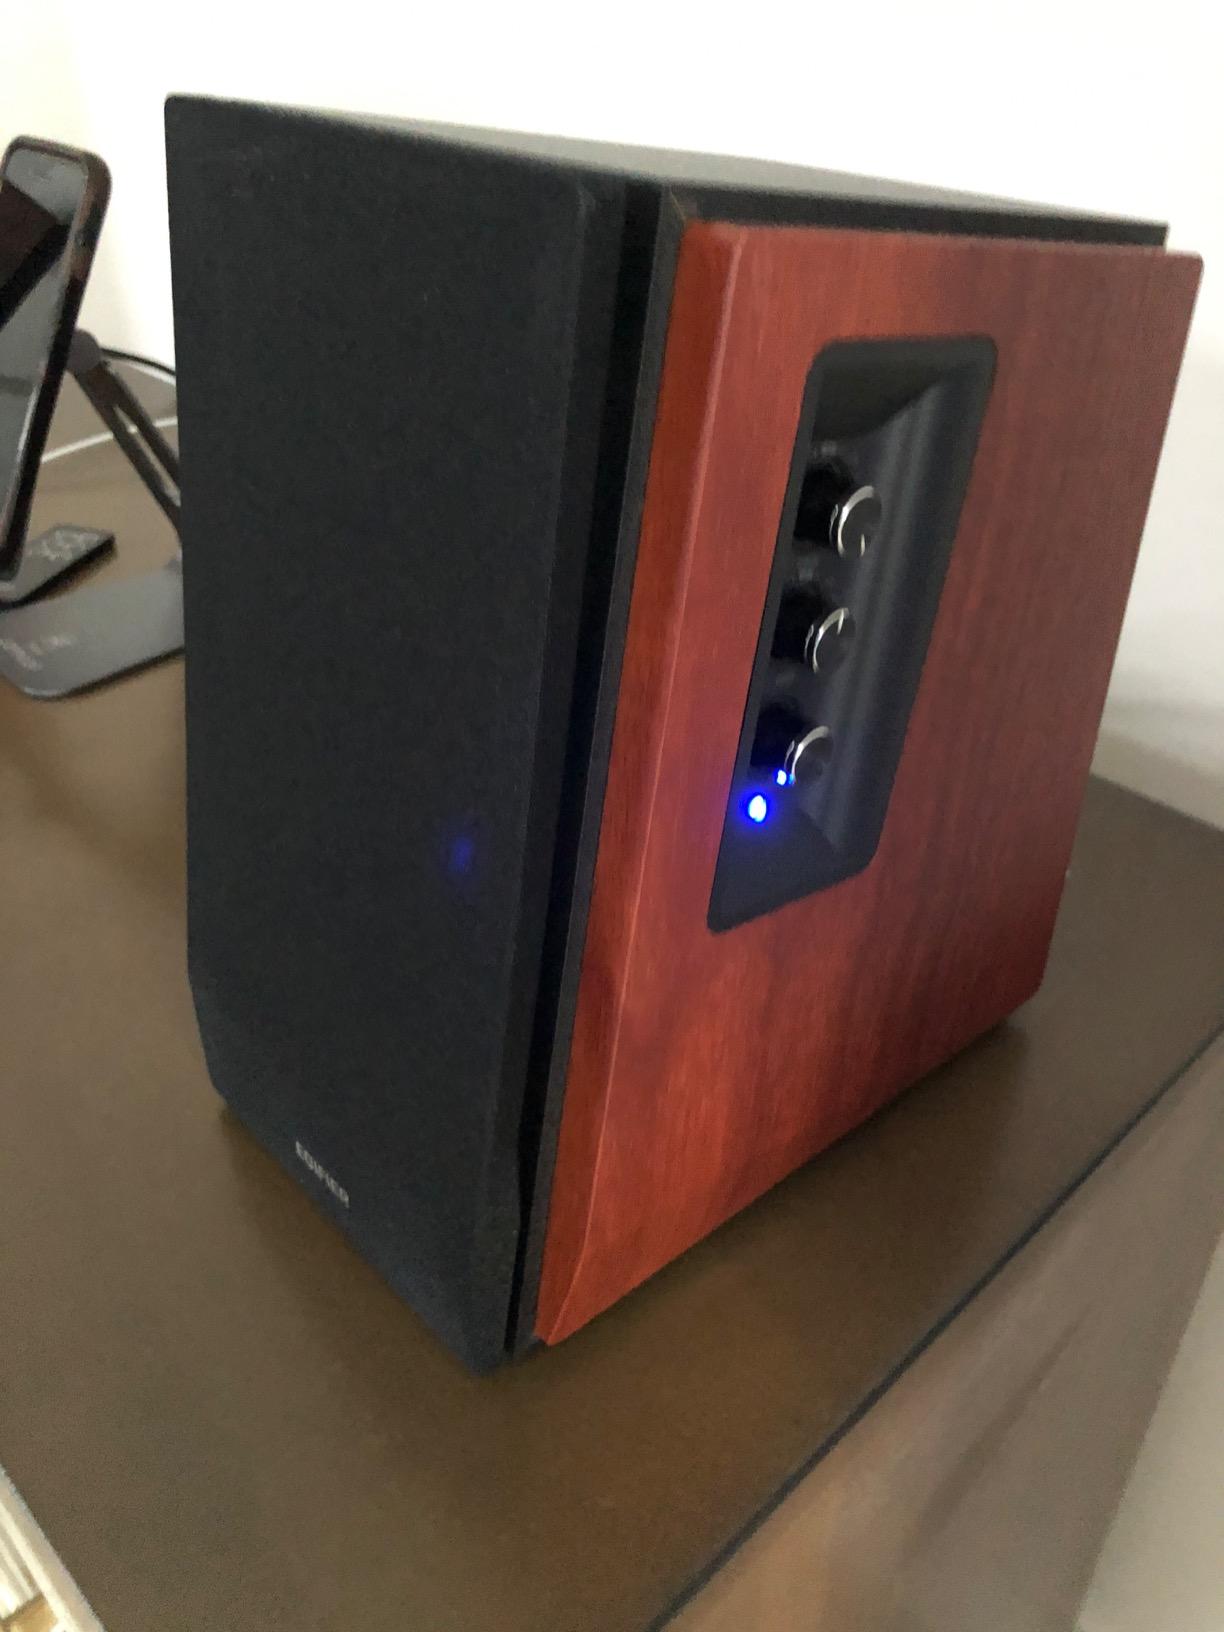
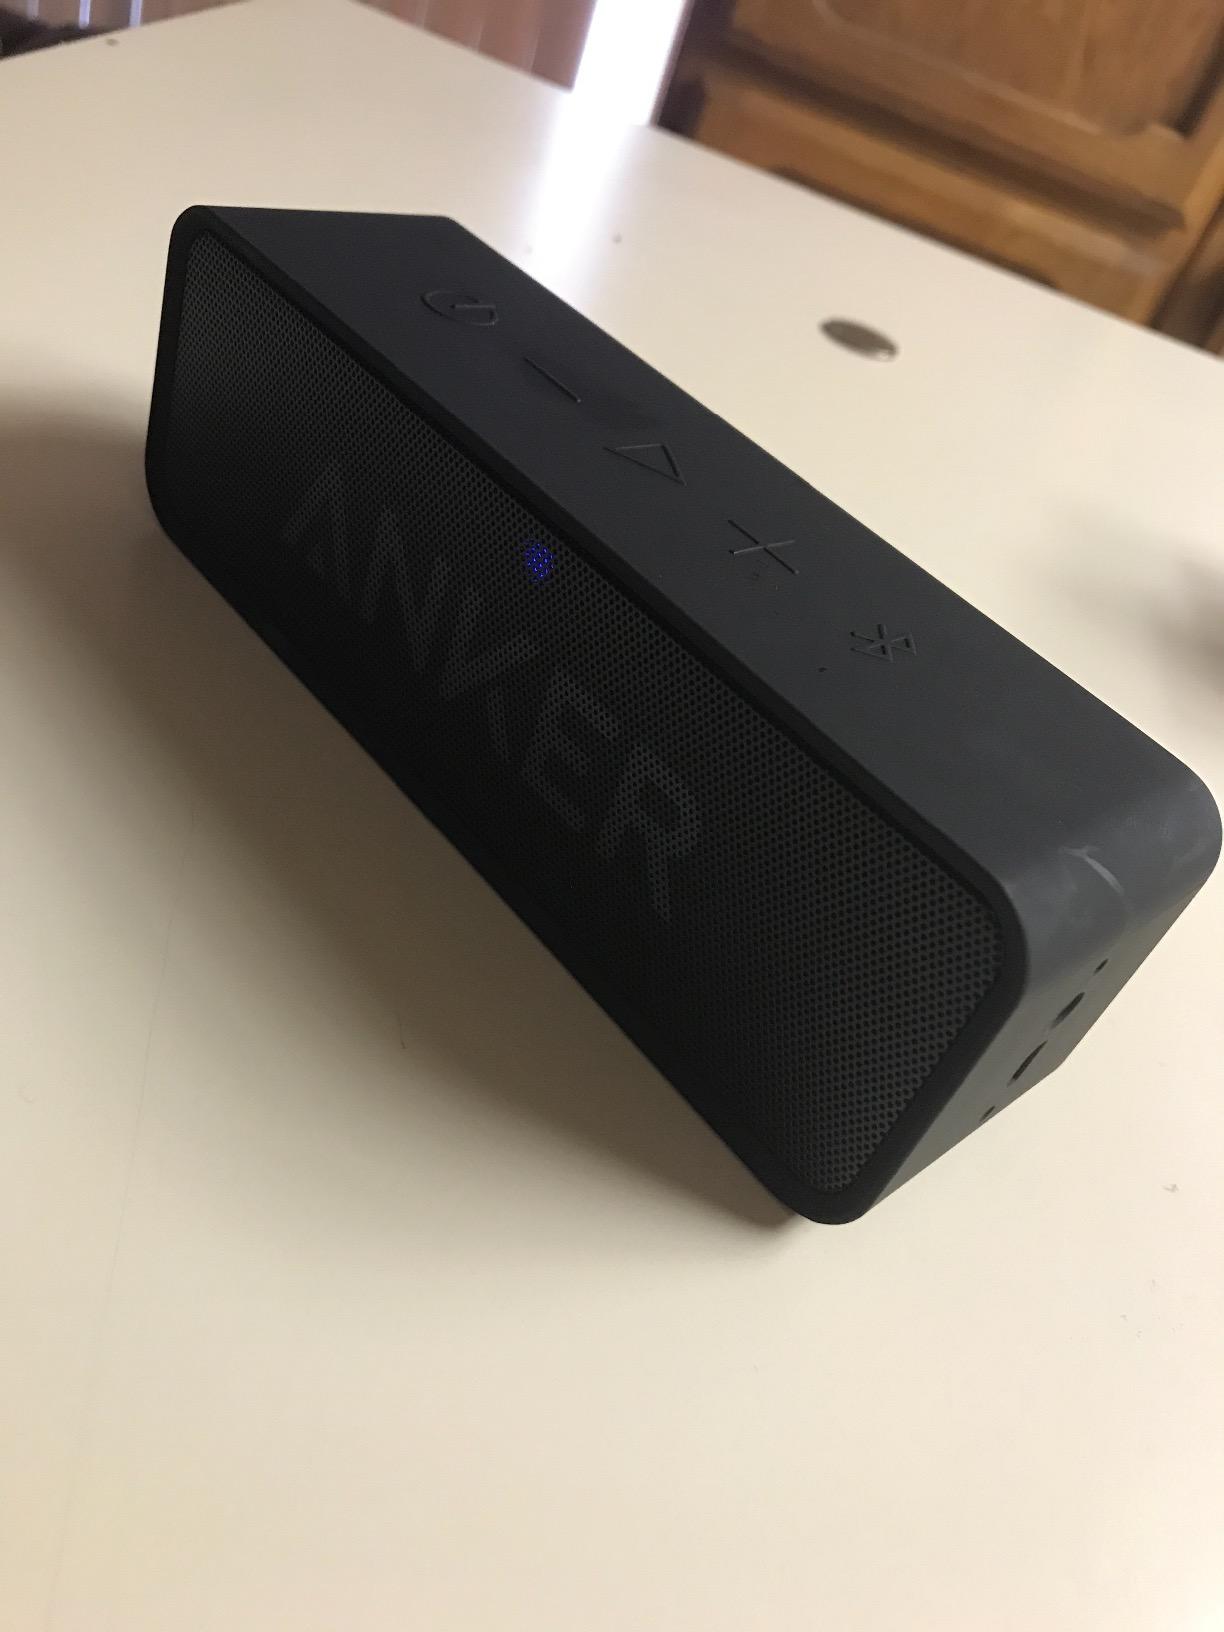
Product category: speaker
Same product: no